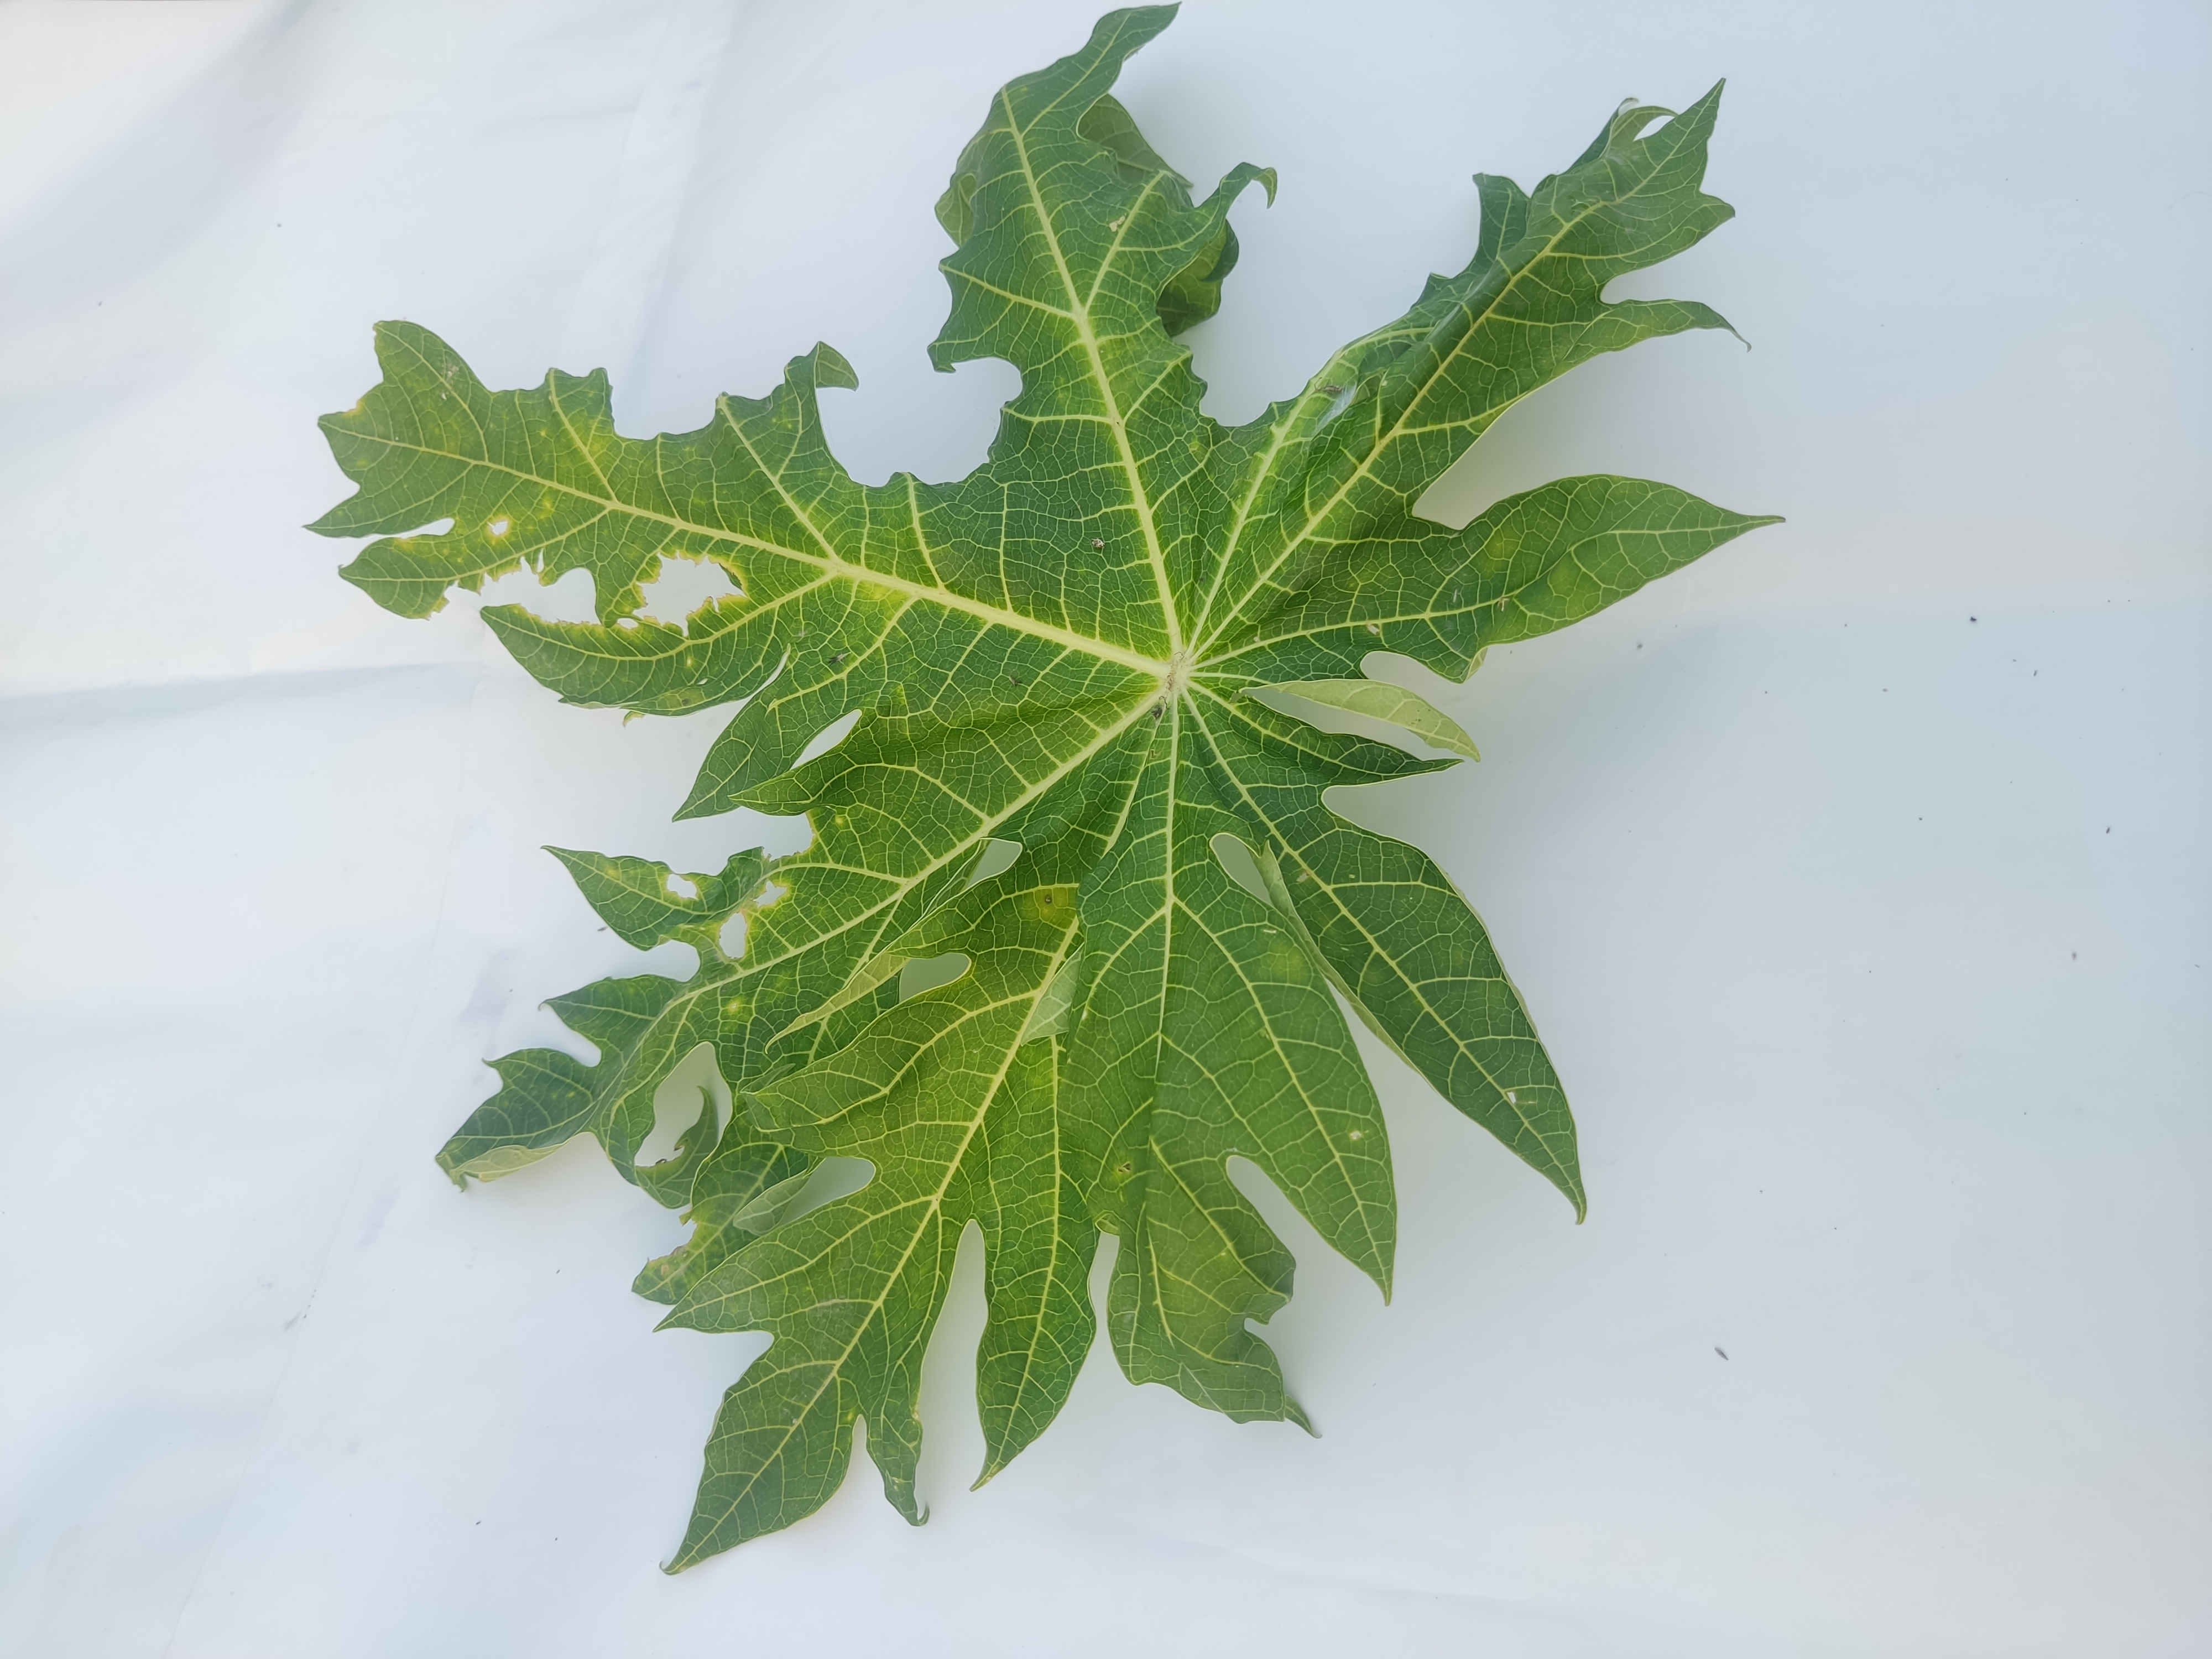
Label: Leaf Curl